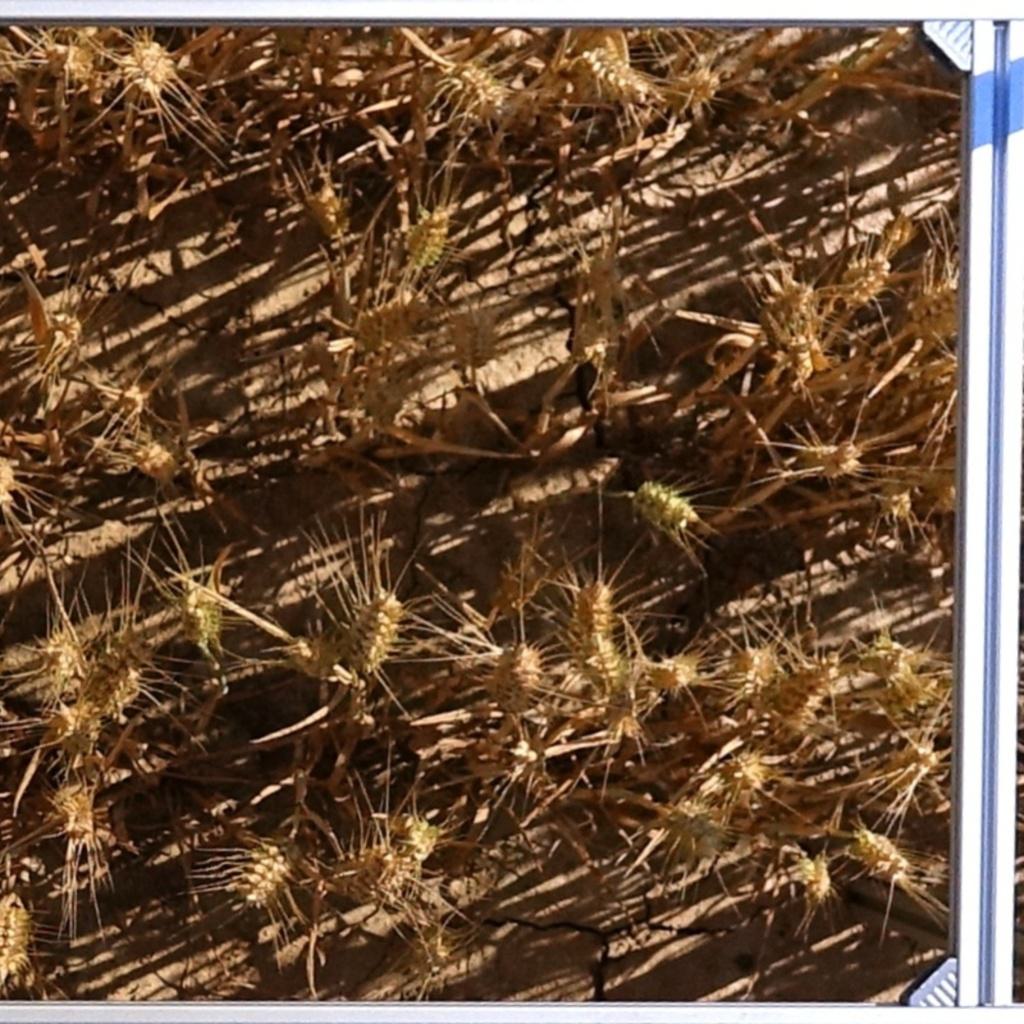
Country: France
Location: VLB
Wheat development stage: Ripening